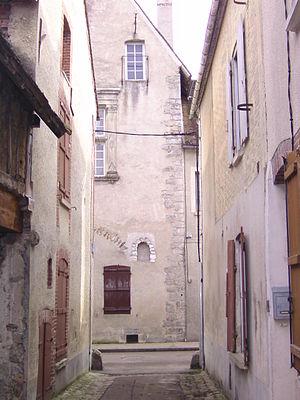
Maison du dernier gouverneur de Saint Julien avant la révolution française
Saint-Julien-du-Sault est une commune française située dans le département de l'Yonne, en région Bourgogne-Franche-Comté.